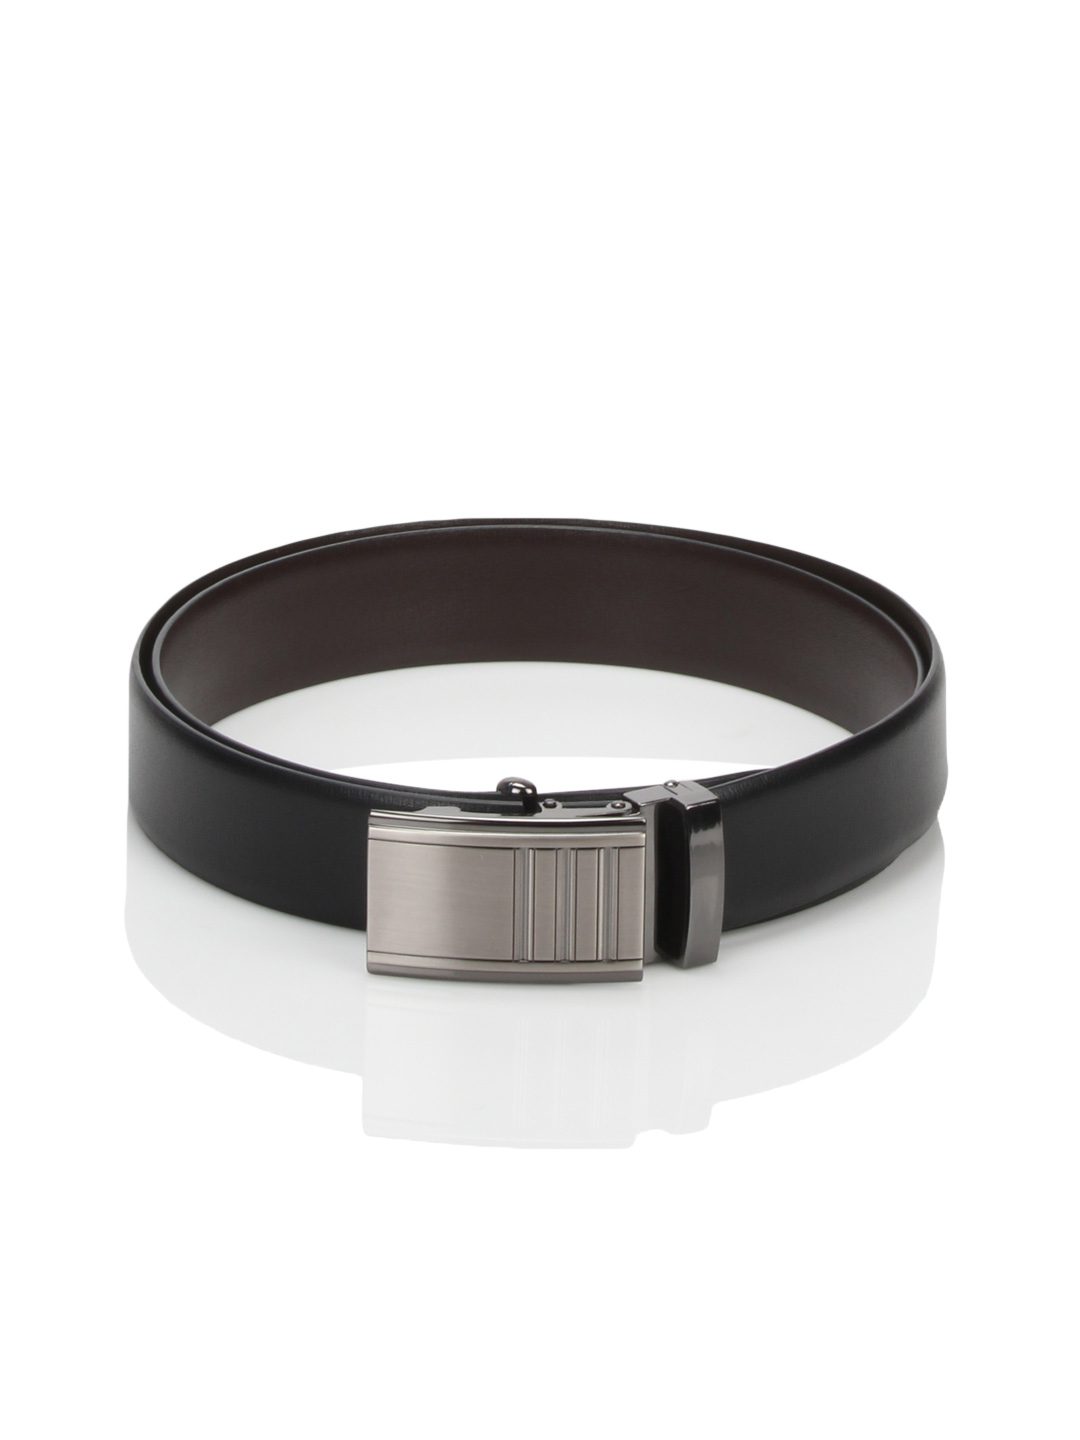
Turtle Men Reversible Leather Black Belt
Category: Accessories / Belts / Belts
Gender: Men
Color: Black
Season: Summer 2012
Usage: Formal